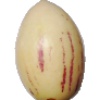
Label: Pepino 1